Mandibular setback surgery

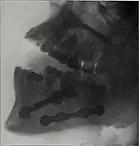
Inter-maxillary fixation of the mandible

Firstly, a horizontal incision through the oral mucosa along the anterior border of the ramus of mandible within the mouth allows surgeons to reach the underlying bone and tissue of the lower jaw. Once the cut opens near the coronoid process and mandibular first molar region, a deeper dissection is done so the mandibular notch, inferior and posterior of the ramus are visible. Then, the IVRO can be performed.